Murder of Lisa Rene

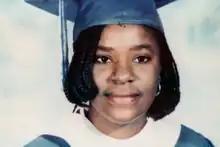

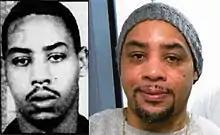
Orlando in 1994 (left) and shortly before his execution in 2020 (right)

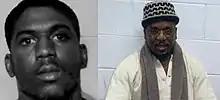
Webster in 1994 (left) and shortly before his removal from death row in 2019 (right)

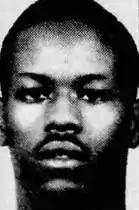
Demetrius in 1994

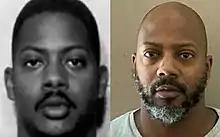
Beckley in 1994 (left) and in 2021 (right)

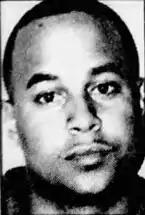
Holloway in 1994

Lisa Rene (1978 – September 26, 1994) was an American teenage girl who was kidnapped from her apartment in Texas, raped over the course of two days, and buried alive in Arkansas. She was kidnapped on September 24, 1994, by four men: 23-year-old Orlando Cordia Hall, 21-year-old Bruce Carneil Webster, 19-year-old Demetrius Kenyon Hall, and 22-year-old Steven Christopher Beckley. Another man, 23-year-old Marvin Terrance Holloway, did not directly participate in her kidnapping, rape, or murder, but was present at times and provided financial assistance to the group.